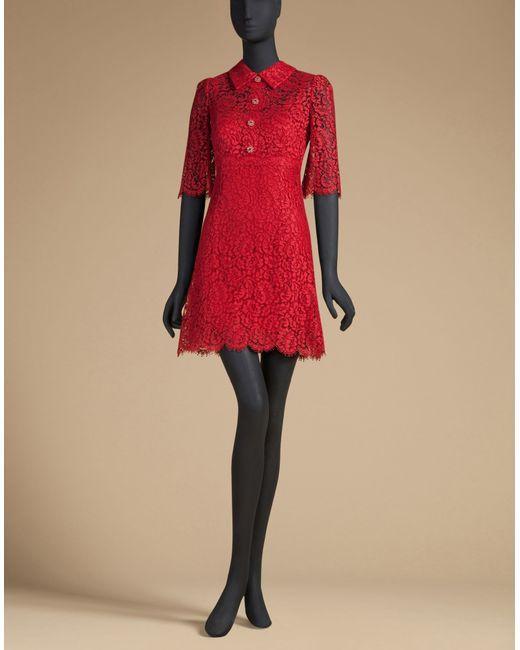
Minikleid aus roter Spitze mit kurzen Ärmeln und Knopfkragen